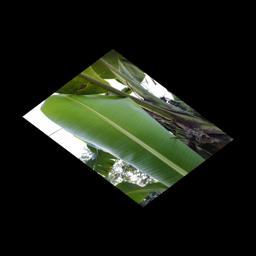
Label: JAHAJI LEAF